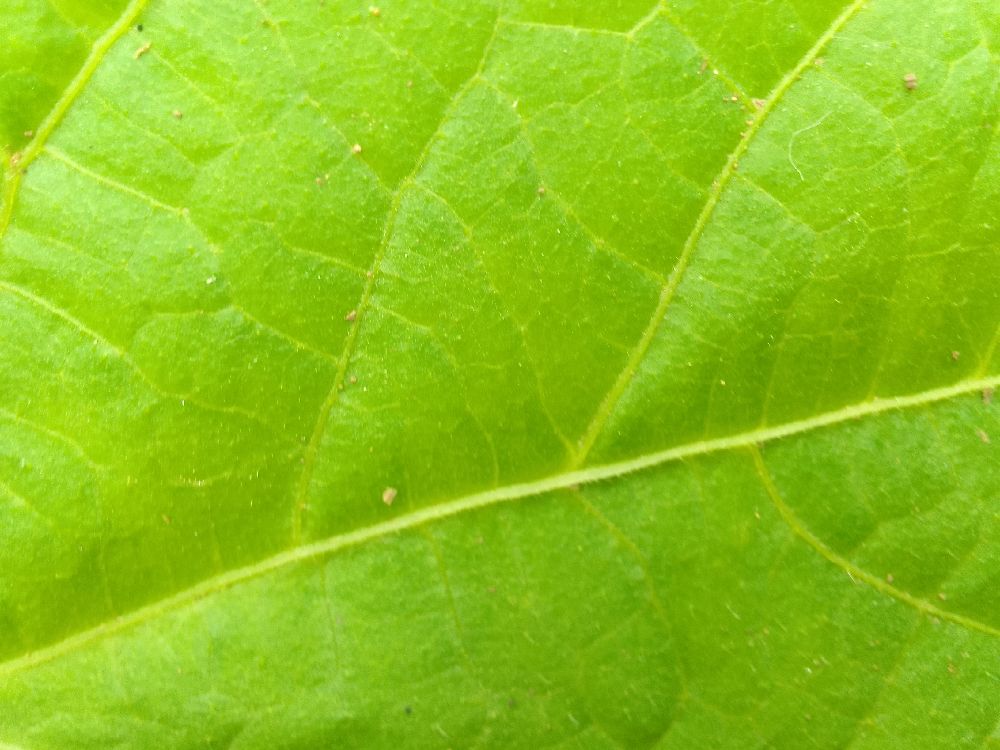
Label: healthy